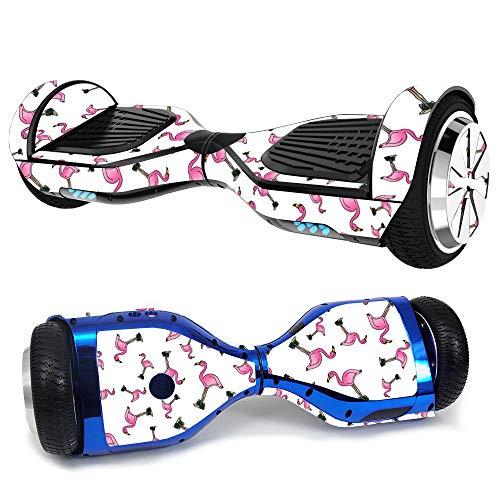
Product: MightySkins Skin Compatible with Hover-1 H1 Hoverboard Scooter - Cool Flamingo | Protective, Durable, and Unique Vinyl Decal wrap Cover | Easy to Apply, Remove, and Change Styles | Made in The USA
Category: Sports & Outdoors | Outdoor Recreation | Skates, Skateboards & Scooters | Scooters & Equipment | Accessories
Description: SET THE TREND: Show off your own unique style with Mighty Skins for your Hover-1 Ultra Hover board Scooter Don’t like the Cool Flamingo skin We have hundreds of designs to choose from, so your Hover-1 Ultra Hover board Scooter will be as unique as you are.
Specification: ProductDimensions:13x0.1x12inches|ItemWeight:0.16ounces|ShippingWeight:0.96ounces|ASIN:B07JQ59ZQ2|Itemmodelnumber:HOVH1-CoolFlamingo